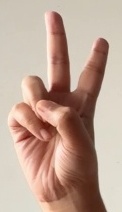
ASL sign: V